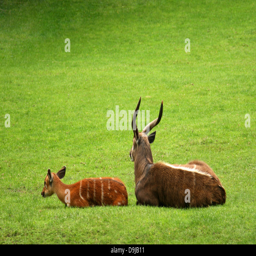
a baby and mother antelope sitting on the green grass